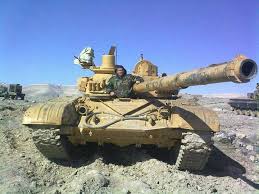
Label: T-72